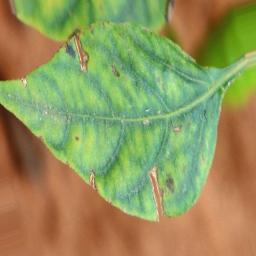
Label: nutritional